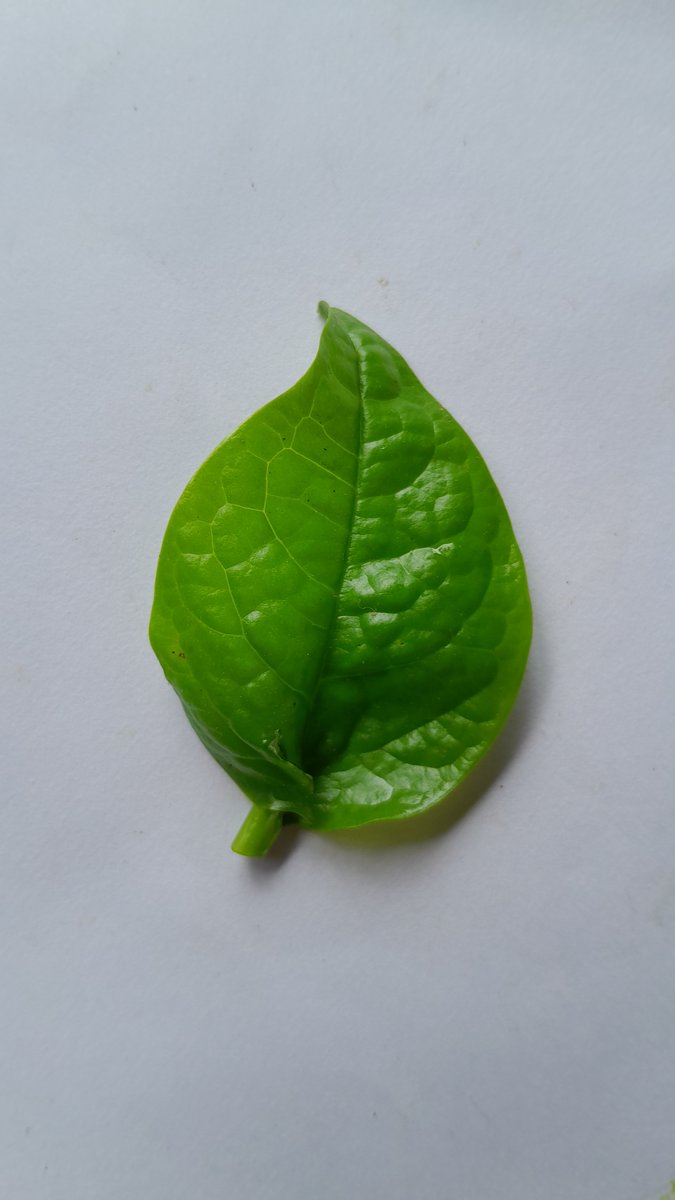
Label: Healthy-Leaf